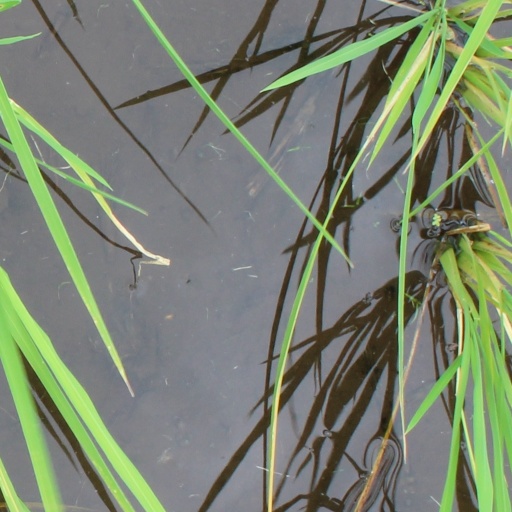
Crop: rice